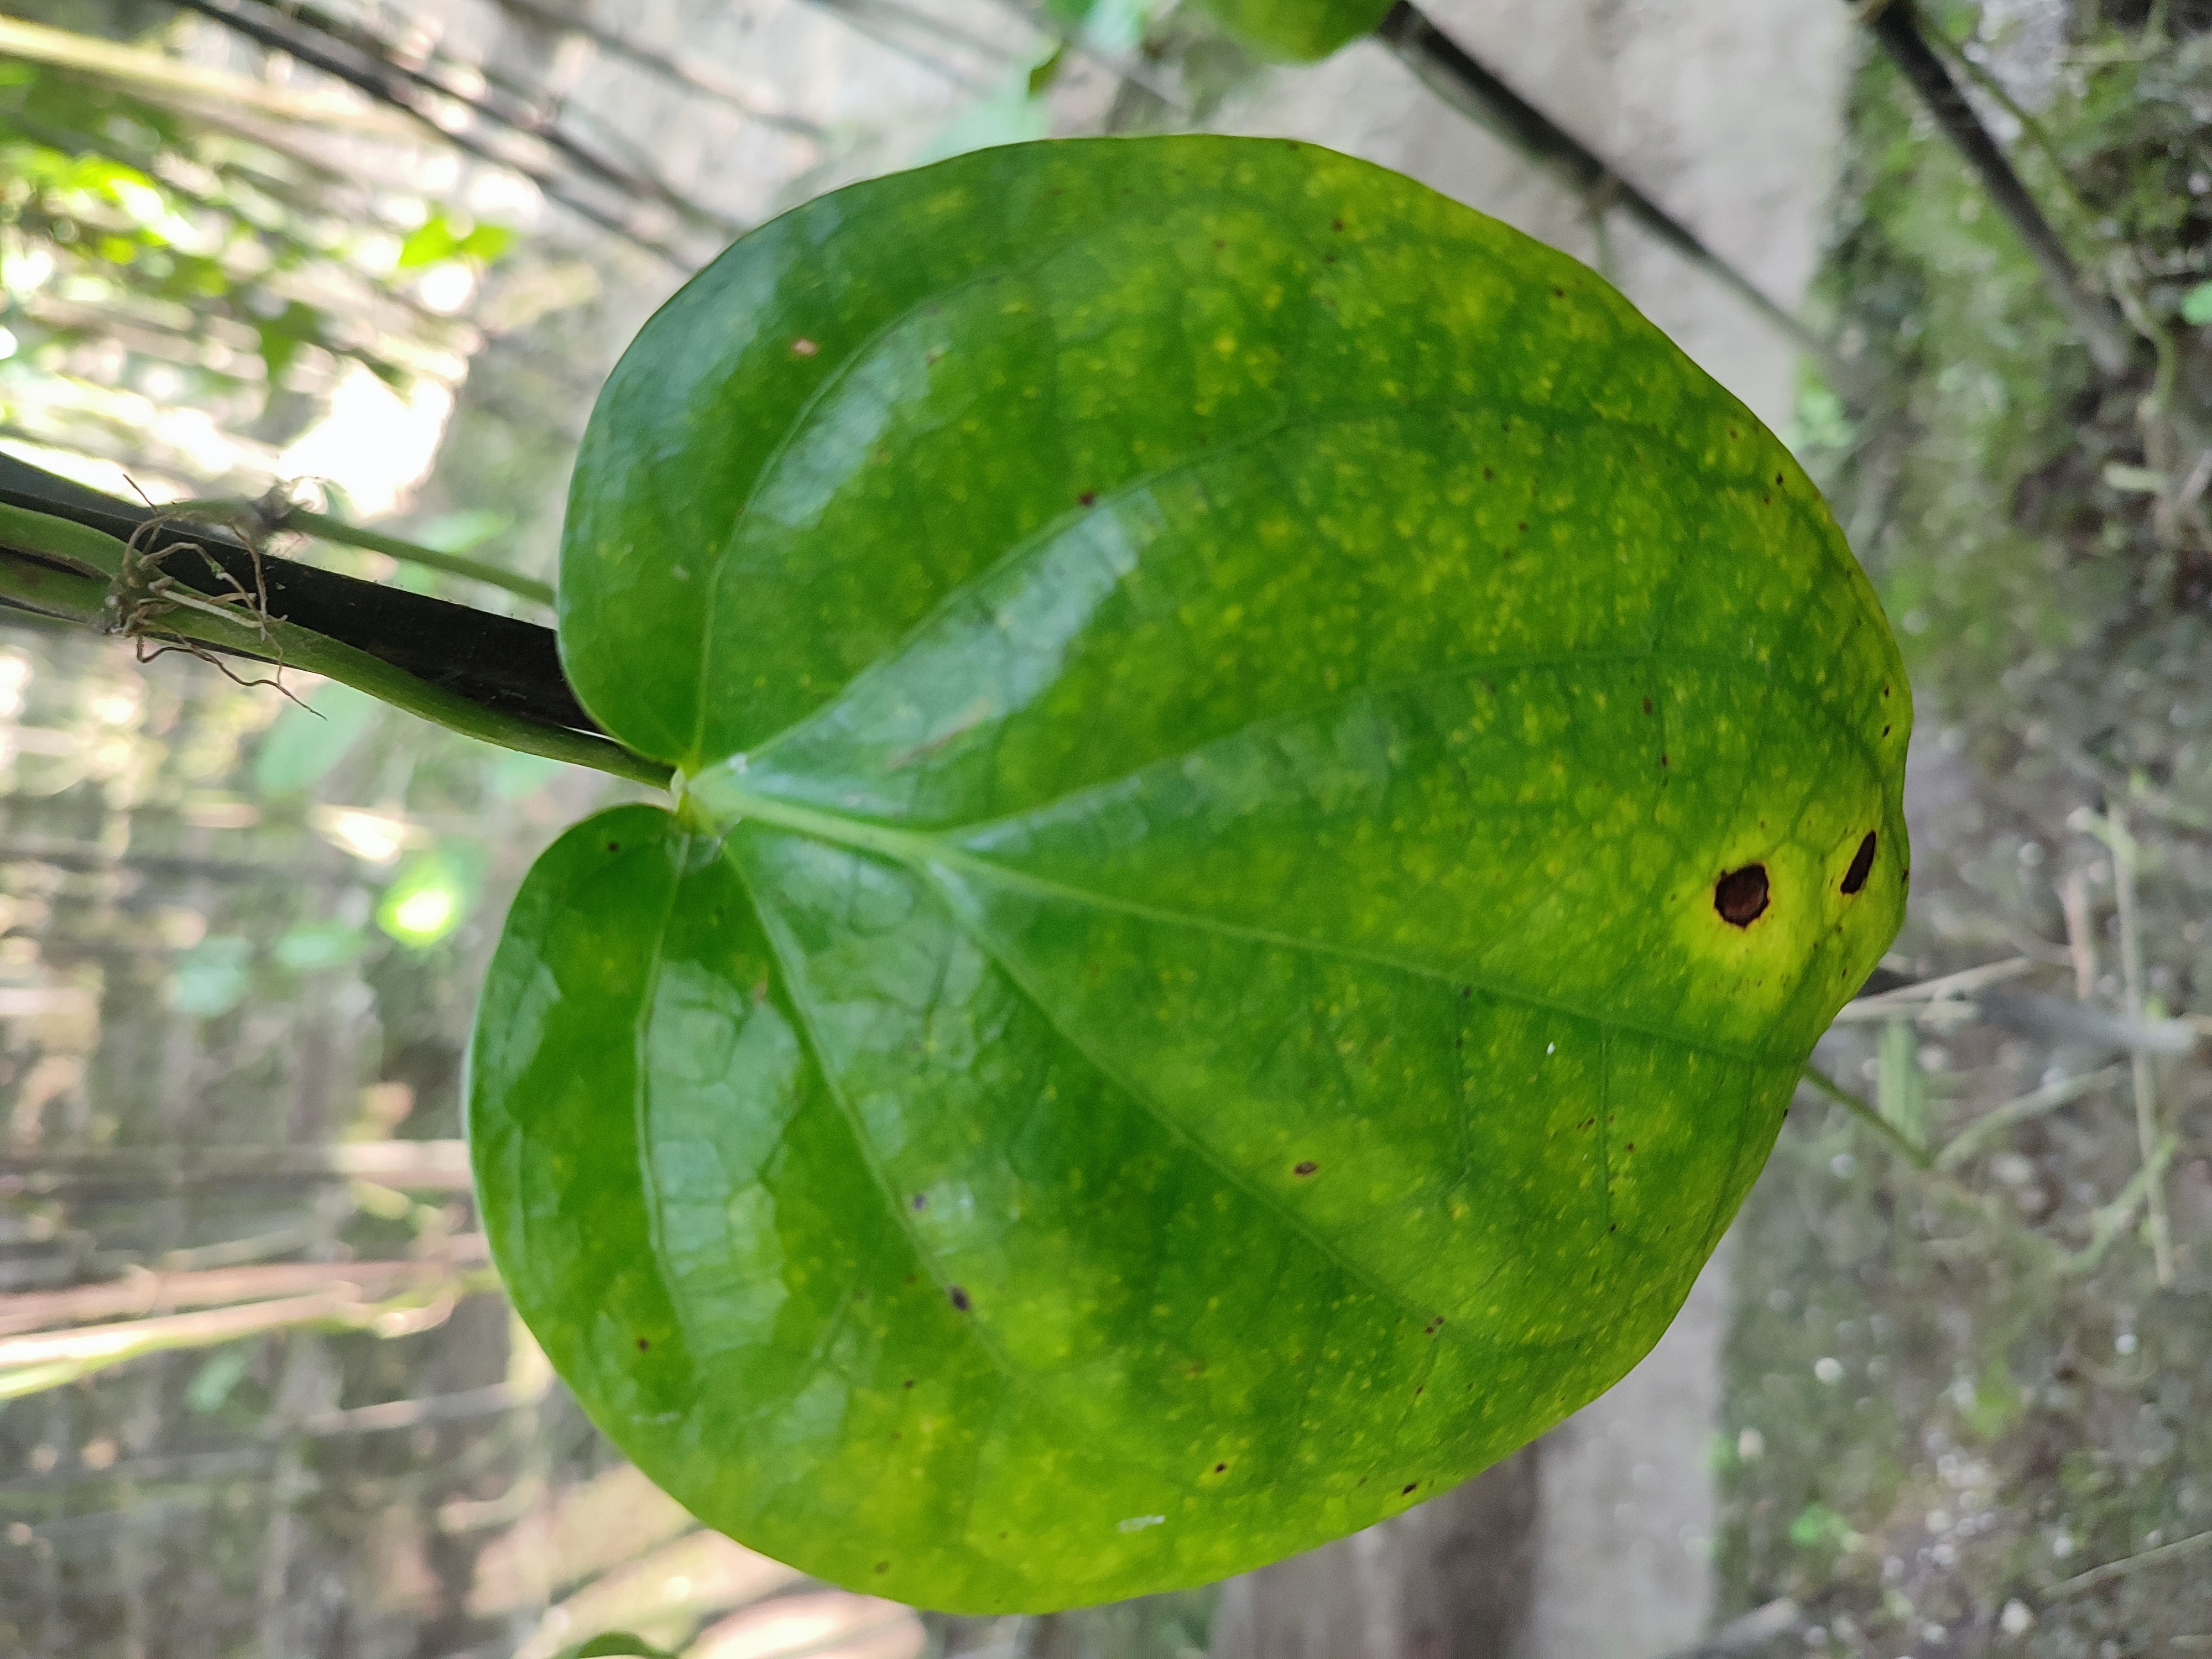
Label: Bacterial_Leaf_Disease